Chevrolet Yeoman

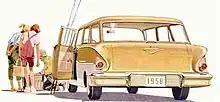
Chevrolet Yeoman (rear)

Of the 187,000 1958 Chevrolet wagons built, only 16,590 of these were 2-door model Yeoman (not counting Delray Sedan Delivery), Chevrolet’s entry-level wagon.